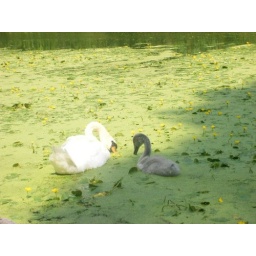
A cute bird family swimming in Prospect Park